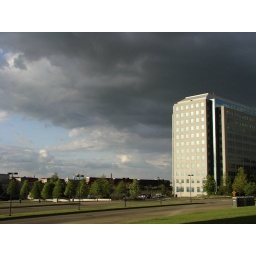
The sky gets nasty over a state building